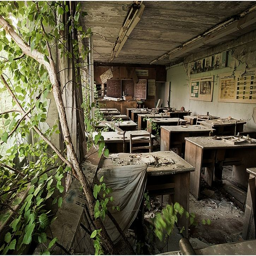
nature claims most of these buildings now